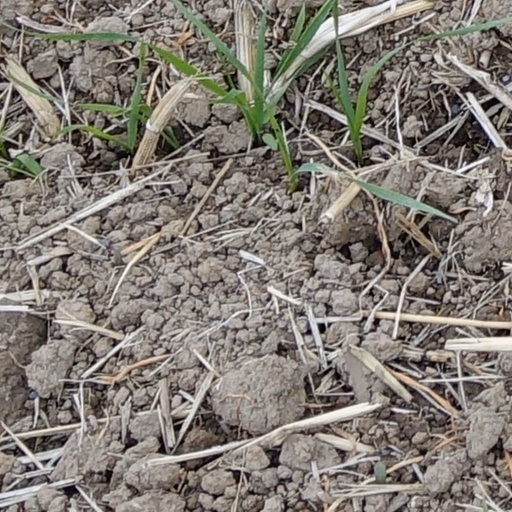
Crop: wheat